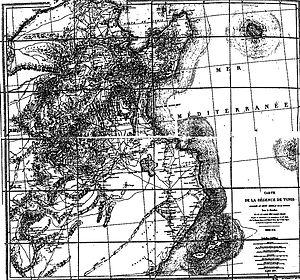
Jean-Baptiste Evariste Marie Pricot de Sainte-Marie, né le 11 septembre 1810 à Bayonne et décédé le 24 octobre 1872 à Brantôme, était un militaire et géographe français.